Repent America

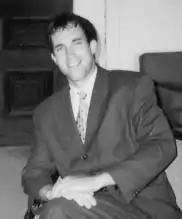
Michael Marcavage of Repent America

A three-judge panel with the United States Court of Appeals for the Third Circuit unanimously overturned the federal convictions of Marcavage, director of RA, for preaching on the public sidewalk near the Liberty Bell, stemming from an arrest in 2007, citing that "the government impermissibly infringed Marcavage's First Amendment right to free speech." Judges Michael Fisher, Thomas Hardiman and Robert Cowen issued a 52-page decision in Marcavage's favor, striking down both of the prosecution's criminal claims against Marcavage, while upholding his constitutionally protected right to preach and speak on the public sidewalks surrounding Independence National Historical Park.